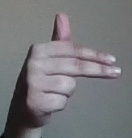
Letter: ghain